United States and the Holocaust

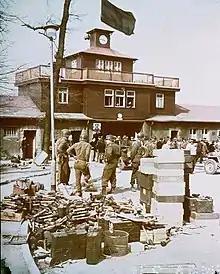
American soldiers oversee the disestablishment of Buchenwald concentration camp.

The prevalence of antisemitism in German society was widely known by the 1930s, but citizens of the United States were unaware that the Holocaust was taking place for the first year. Several individuals attempted to contact the government of the United States and other governments to inform them of the Holocaust after it began in 1941. In August 1942, Gerhart M. Riegner sent the Riegner Telegram to the United States and the United Kingdom, indicating a suspicion that Nazi Germany may attempt to kill the Jewish people of Europe. Suspicions of Nazi atrocities against the Jews were given credibility after Raczyński's Note was published in December 1942 and Witold's Report offered the first detailed report of the Holocaust in April 1943. The full extent of the Holocaust was not known until after it concluded at the end of World War II.